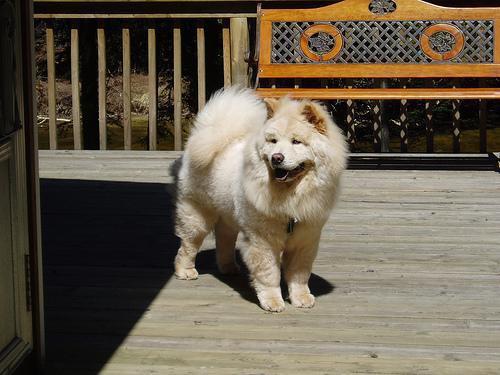
chow